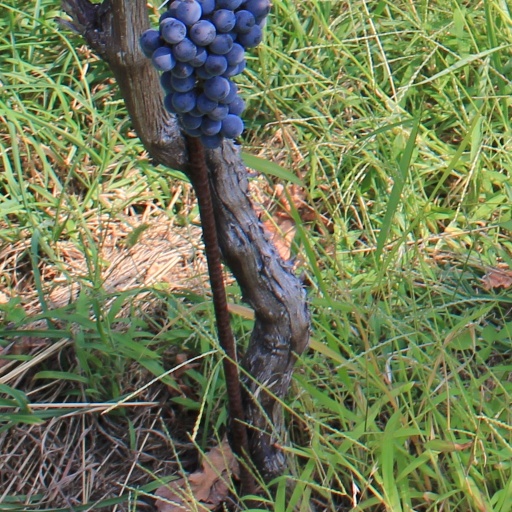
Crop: grape